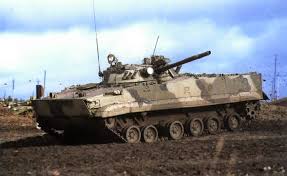
Label: BMP